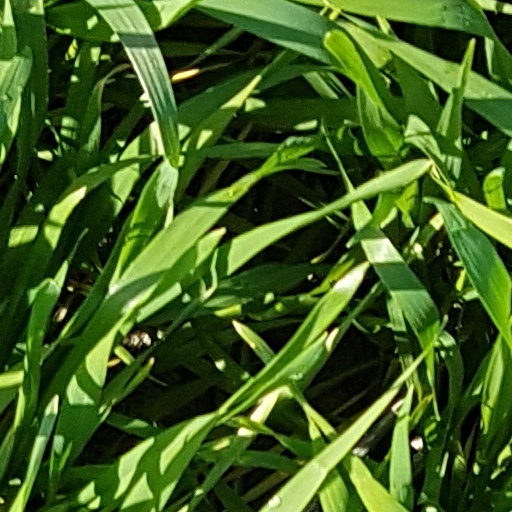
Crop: wheat